Jessore District

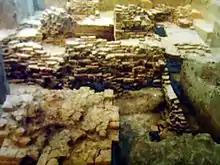
Mound of Dam Dam Peer in Manirampur Upazila.

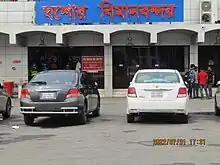
The Front View of Jashore Airport

It is believed to be the most ancient relic discovered from this part of the world. The Department at Khulna said that the plaque is at least 1800 years old. It is currently kept at the Khulna Museum.